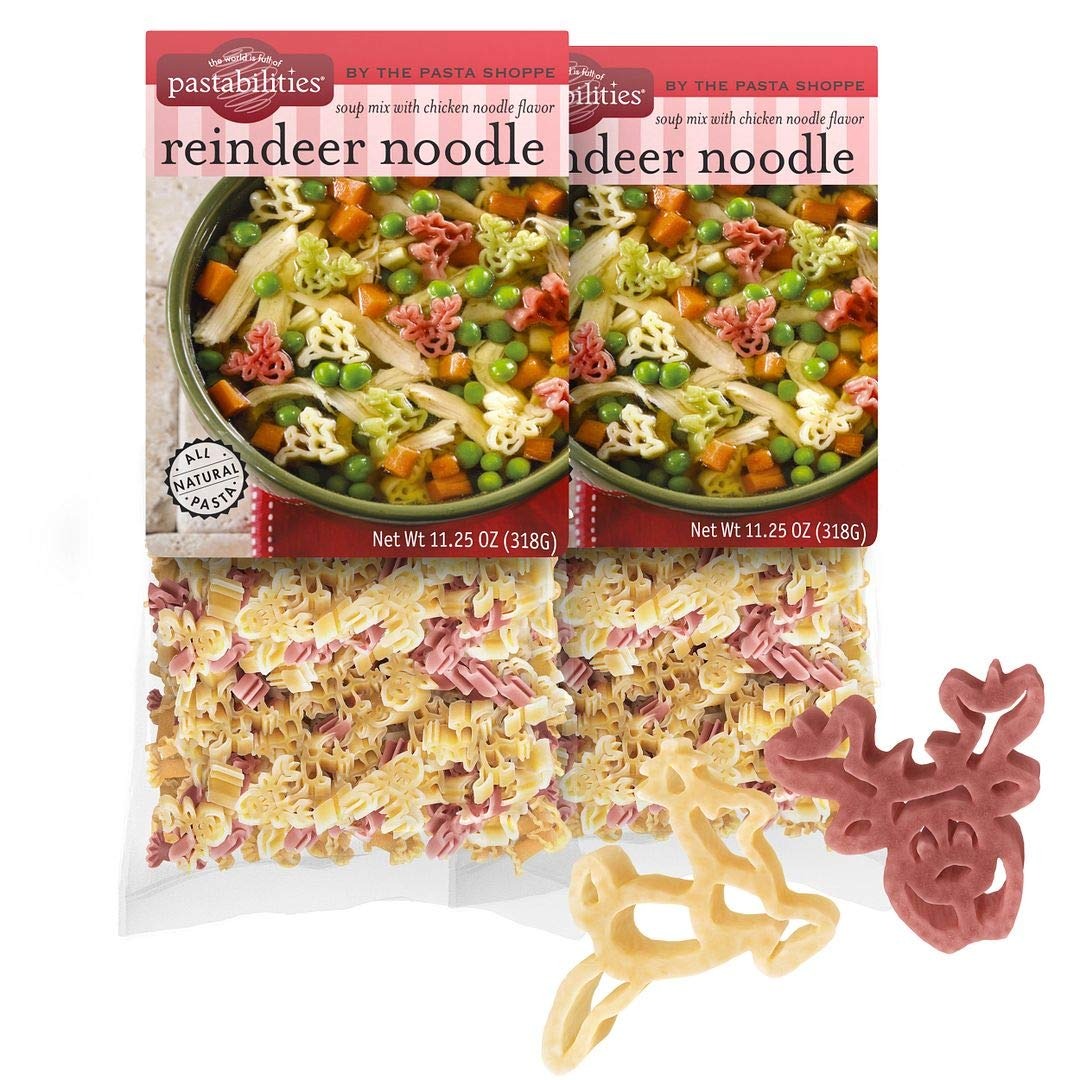
Item Name: Pastabilities Fun Shaped Pasta for Kids - Reindeer Shaped with Mix - Animal Holiday Theme, Non-GMO Natural Wheat Pasta, All-Natural, Kosher Certified, Made in the USA, (2 Pack,11.25 Oz)
Bullet Point 1: FUN NOODLE SOUPS KIDS LOVE TO EAT reindeer noodle soup with reindeer shaped pasta and yummy chicken soup seasoning mix, easy to make in 15 minutes
Bullet Point 2: HIGHEST QUALITY INGREDIENTS our pasta for kids is made with 100% durum wheat and vegetable powders with pieces that are the perfect bite size
Bullet Point 3: MADE THE OLD-WORLD ITALIAN WAY using bronze dies and slow drying, creating a porous texture and more delicious taste
Bullet Point 4: ALL NATURAL our naturally vegan fun pasta noodles are Non-GMO and Made in the USA
Bullet Point 5: FUN PASTA SHAPES FOR EVERYONE from animal shaped pasta, sports, holidays, and more, our shapes are perfect for any occasion and craft projects too
Product Description: Holiday entertaining has never been this fun! The entire family will love our Reindeer Noodle Soup- reindeer shaped pasta with our delicious chicken noodle soup mix. Makes 10 cups in about 15 minutes! Pasta and soup mix included.
Value: 2.0
Unit: Count

Price: 21.99